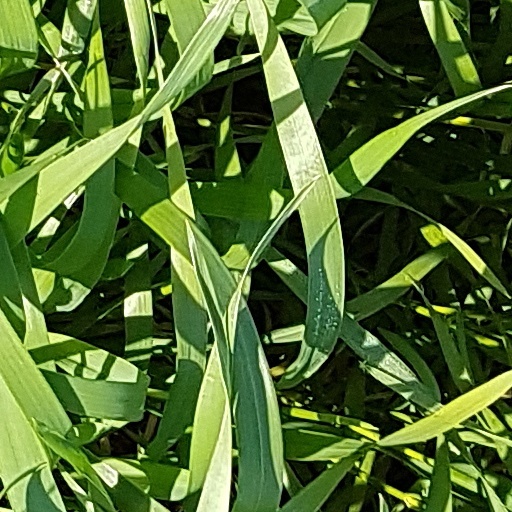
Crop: wheat